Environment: real
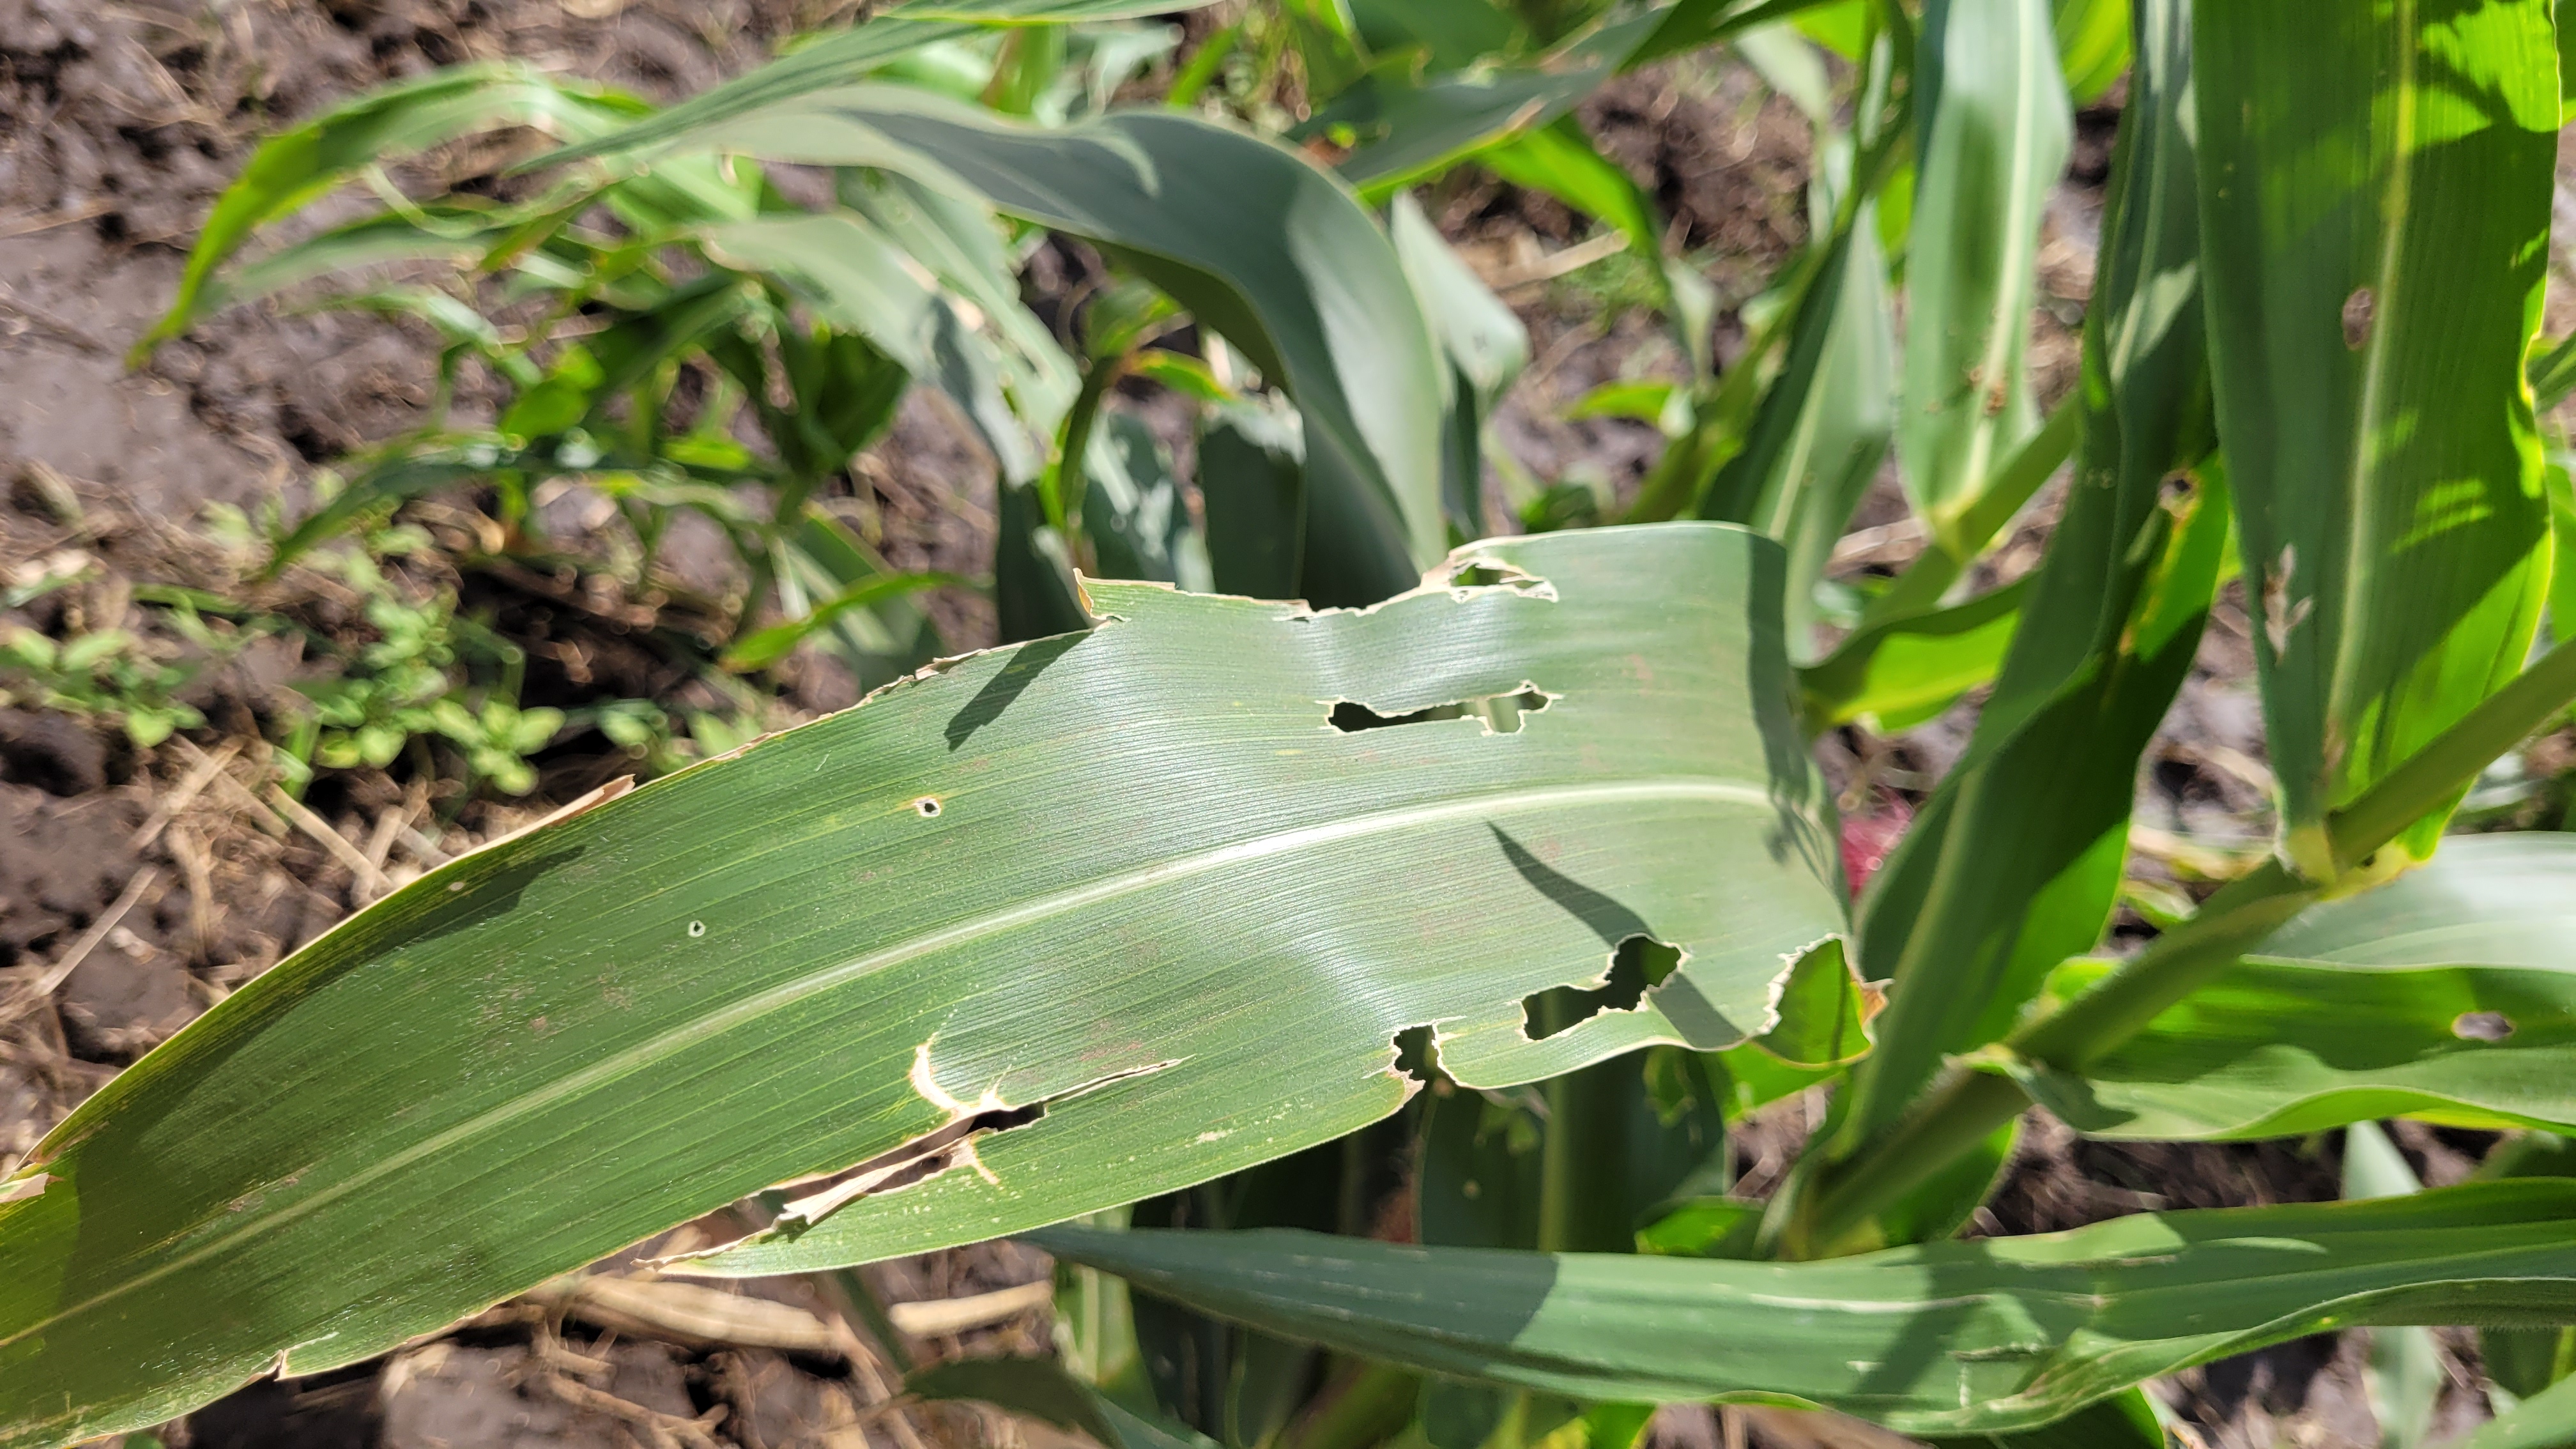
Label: fall_armyworm